Francisco Goya's tapestry cartoons

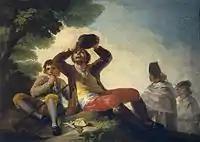
"The Drinker". It is a sample of the pyramidal scheme unanimously acclaimed in Goya's time. It is one of the most folksy and popular scenes of the cartoons.

It is natural that Goya should have painted hunting scenes for the Princes' dining room at El Escorial, a palace famed as one of the best known hunting grounds at court. Not surprisingly, the second series dealt with matters of country leisure, very appropriate for a dining room. In this case, his cartoons of "Dance on the Banks of Manzanares", "The Picnic" and "Boys Picking Fruit" stand out.